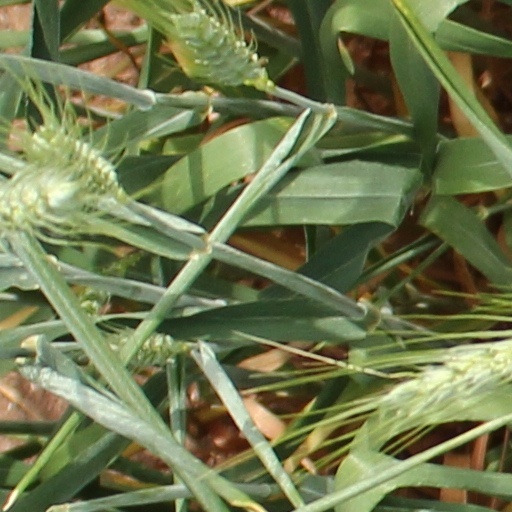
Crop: wheat